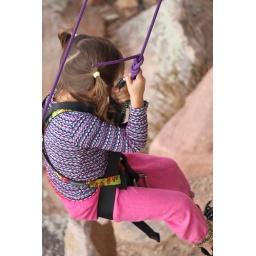
Young girl rock climbing at Horsetooth Reservoir in Fort Collins, Colo.